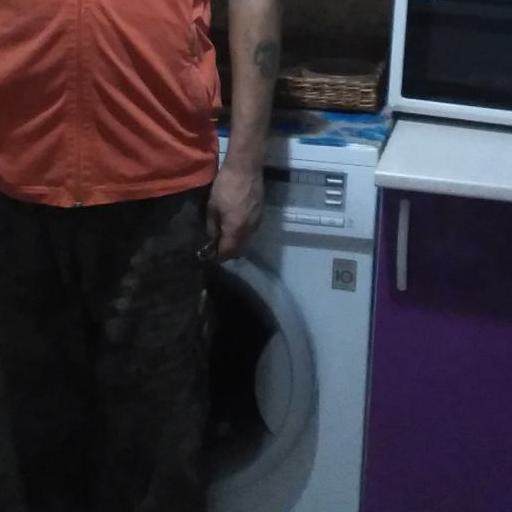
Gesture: no_gesture